Floyd Zaiger

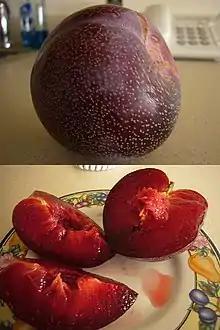
A pluot

Chris "Floyd" Zaiger (April 26, 1926 – June 2, 2020) was an American fruit breeder particularly known for hybrid development of stone fruit and numerous plant patents. Zaiger founded Zaiger's Genetics, a fruit-breeding business in Modesto, California, which is now an international business selling cultivars and hybrids. Zaiger developed varieties such as the pluot, and has been called "the most prolific stone fruit breeder in the modern era."